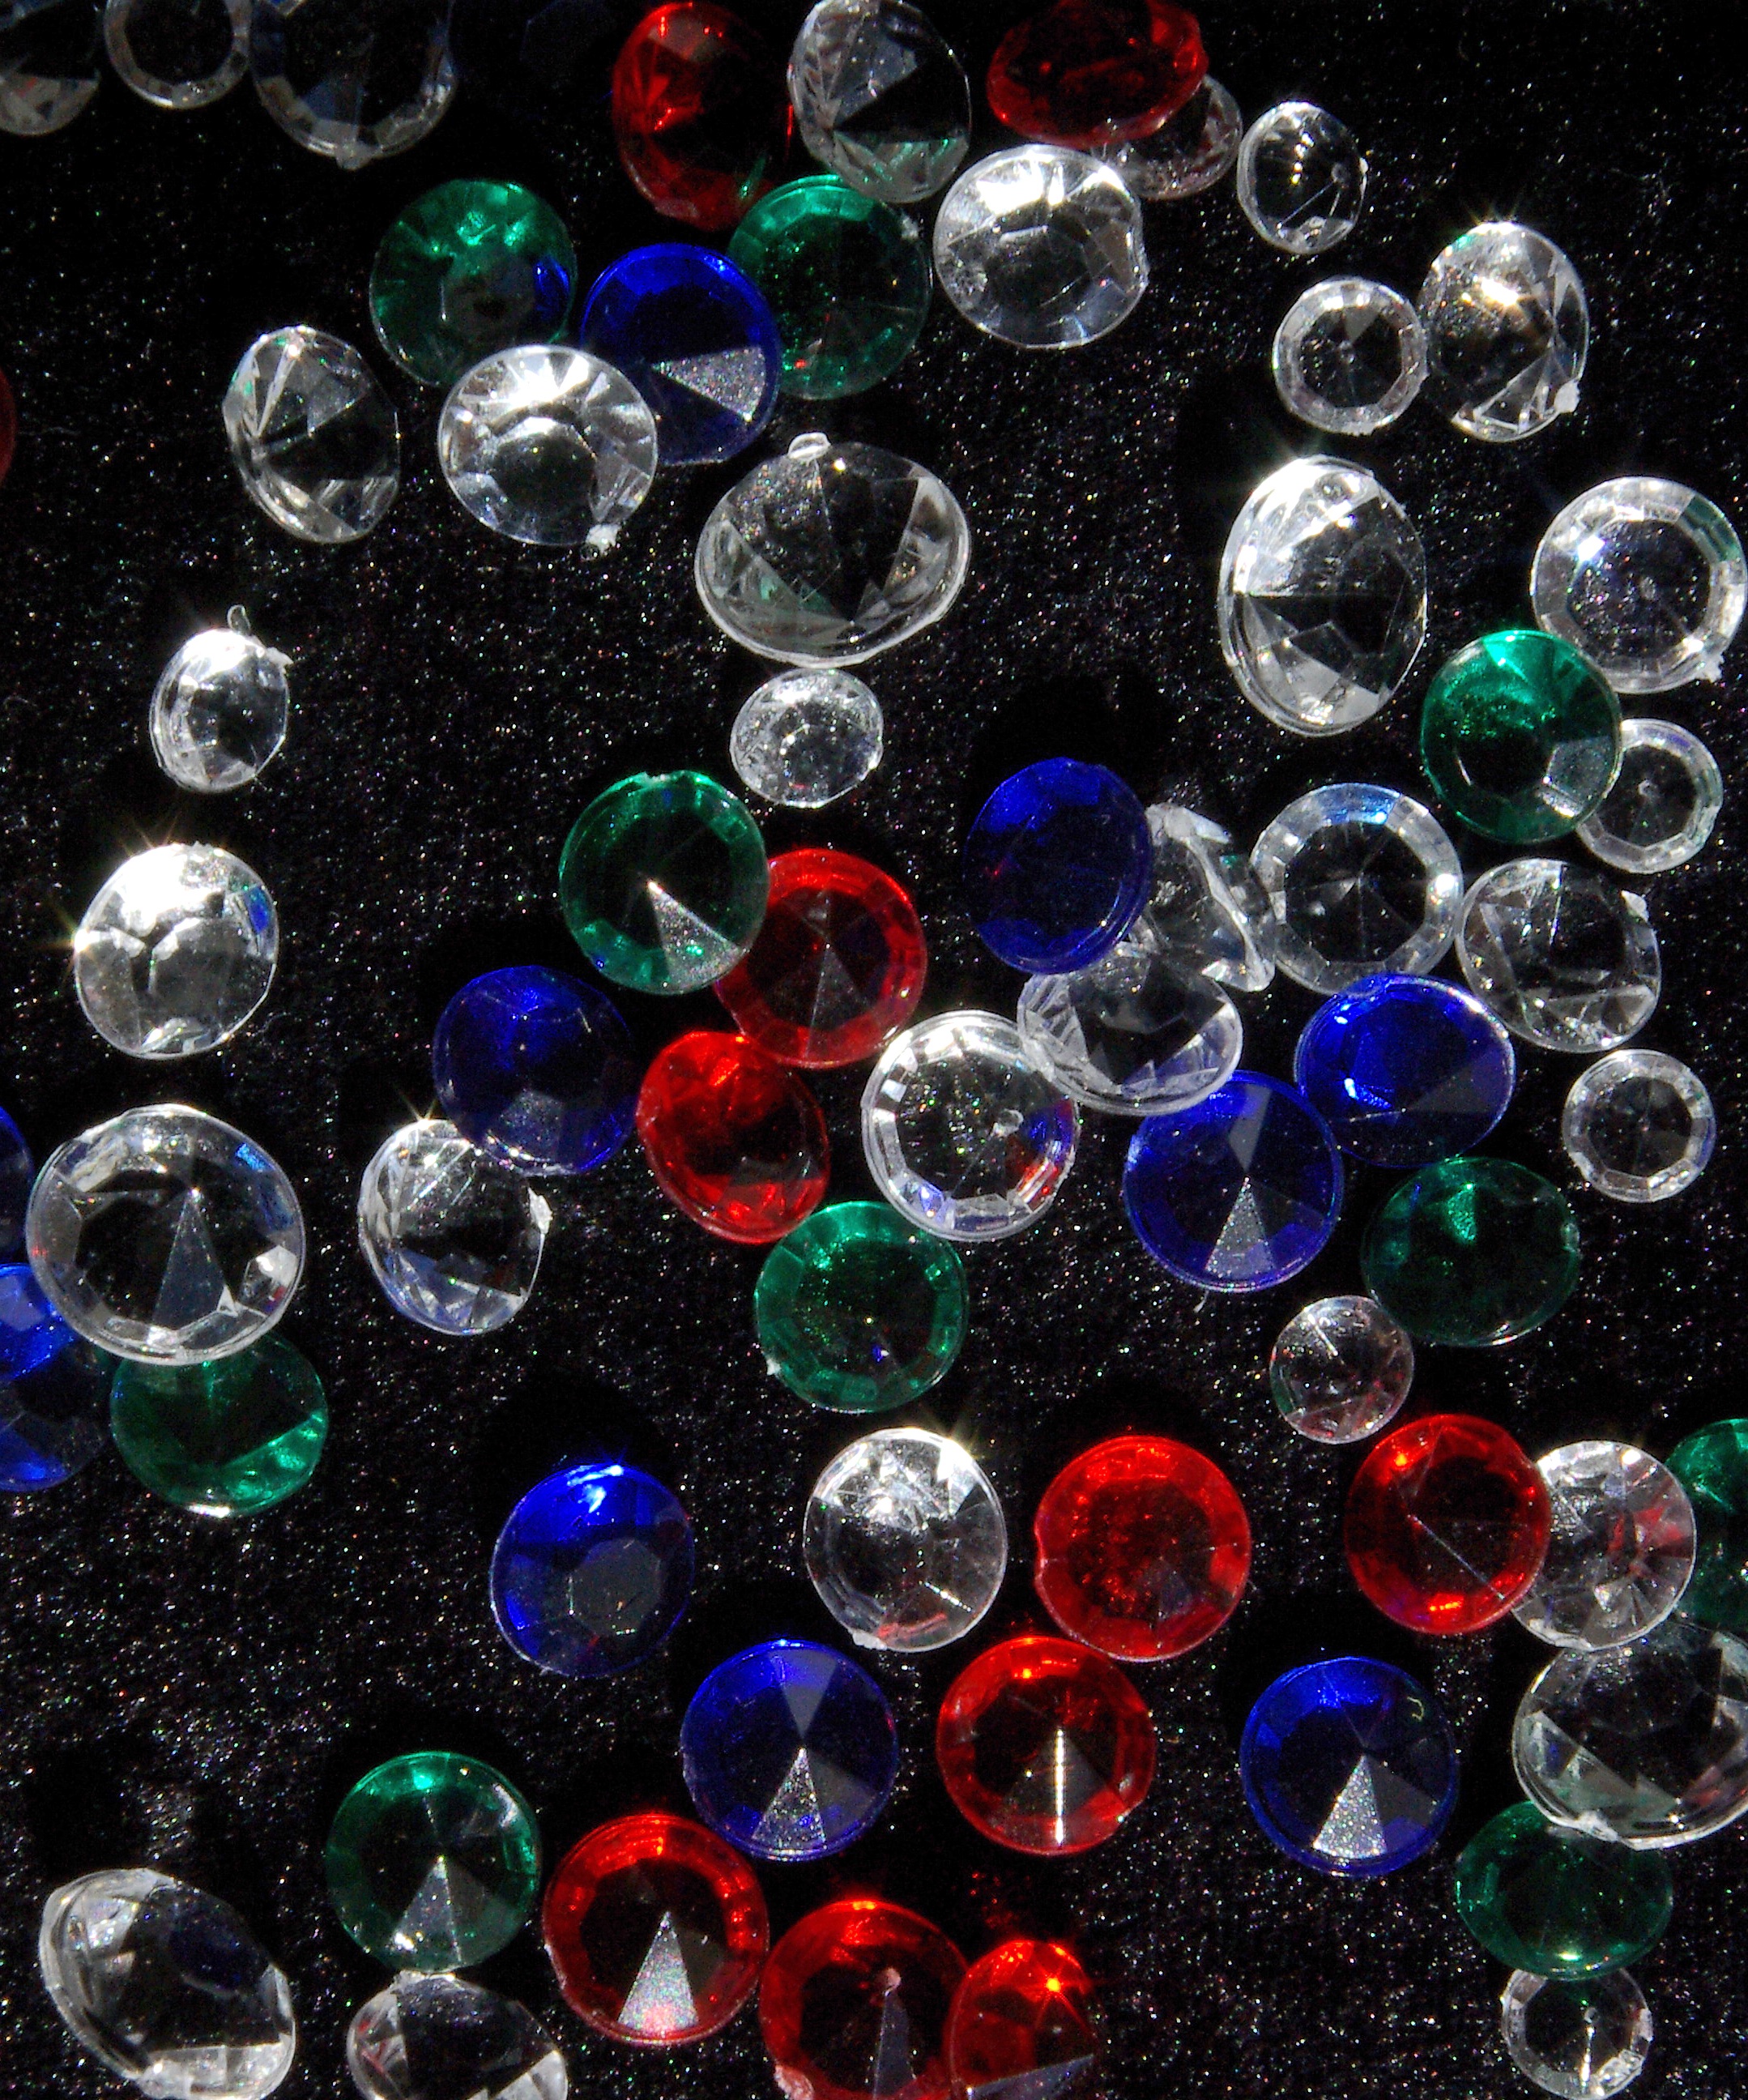
glass, shine, color, blue, black, toy, circle, jewellery, art, luxury, rich, crystal, expensive, brilliant, diamonds, treasure, gemstone, jewels, carat, gems, precious, gemstones, fashion accessory